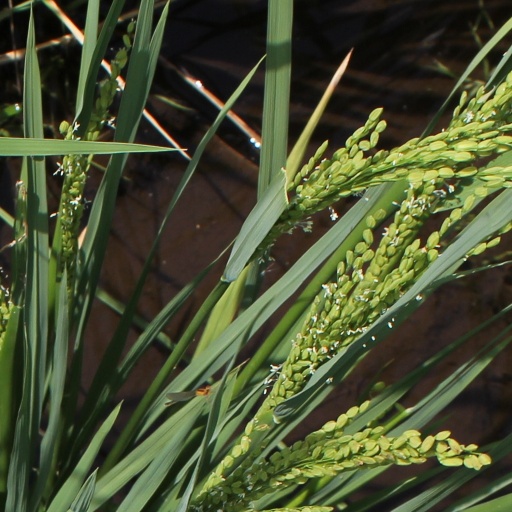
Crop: rice